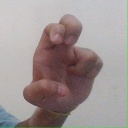
अक्षर: अ